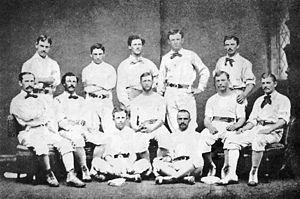
Les Athletics de Philadelphie sont une ancienne franchise américaine de baseball basée à Philadelphie en Pennsylvanie qui opéra en National Association of Base Ball Players, puis en National Association of Professional Base Ball Players et en Ligue nationale en remportant une fois le titre.